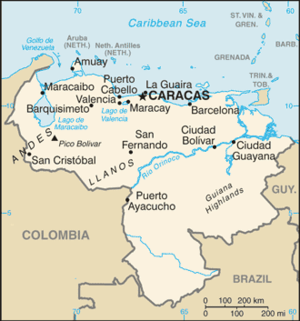
Ceci est la Liste des villes jumelées du Venezuela ayant des liens permanents avec des communautés locales dans d'autres pays. Dans la plupart des cas, en particulier quand elle est officialisée par le gouvernement local, l'association est connue comme « jumelage ». La plupart des endroits sont des villes, mais cette liste comprend aussi des villages, des districts, comtés, etc., avec des liens similaires.